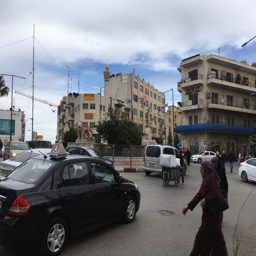
a woman on a street .